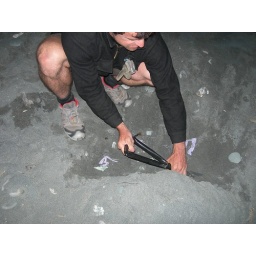
After covering with wet towels , sand is heaped over